HM Prison Shepton Mallet

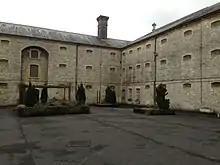
The exercise yard

The prison was established as a house of correction in 1625 to comply with the 1610 Bridewell Act of King James I requiring that every county have such a house. The building and surrounding land of was bought from the Reverend Edward Barnard for £160. In the 17th century Shepton Mallet was not the only place of imprisonment in Somerset: the County Gaol was in Ilchester; there was another house of correction at Ilchester; and one at Taunton.